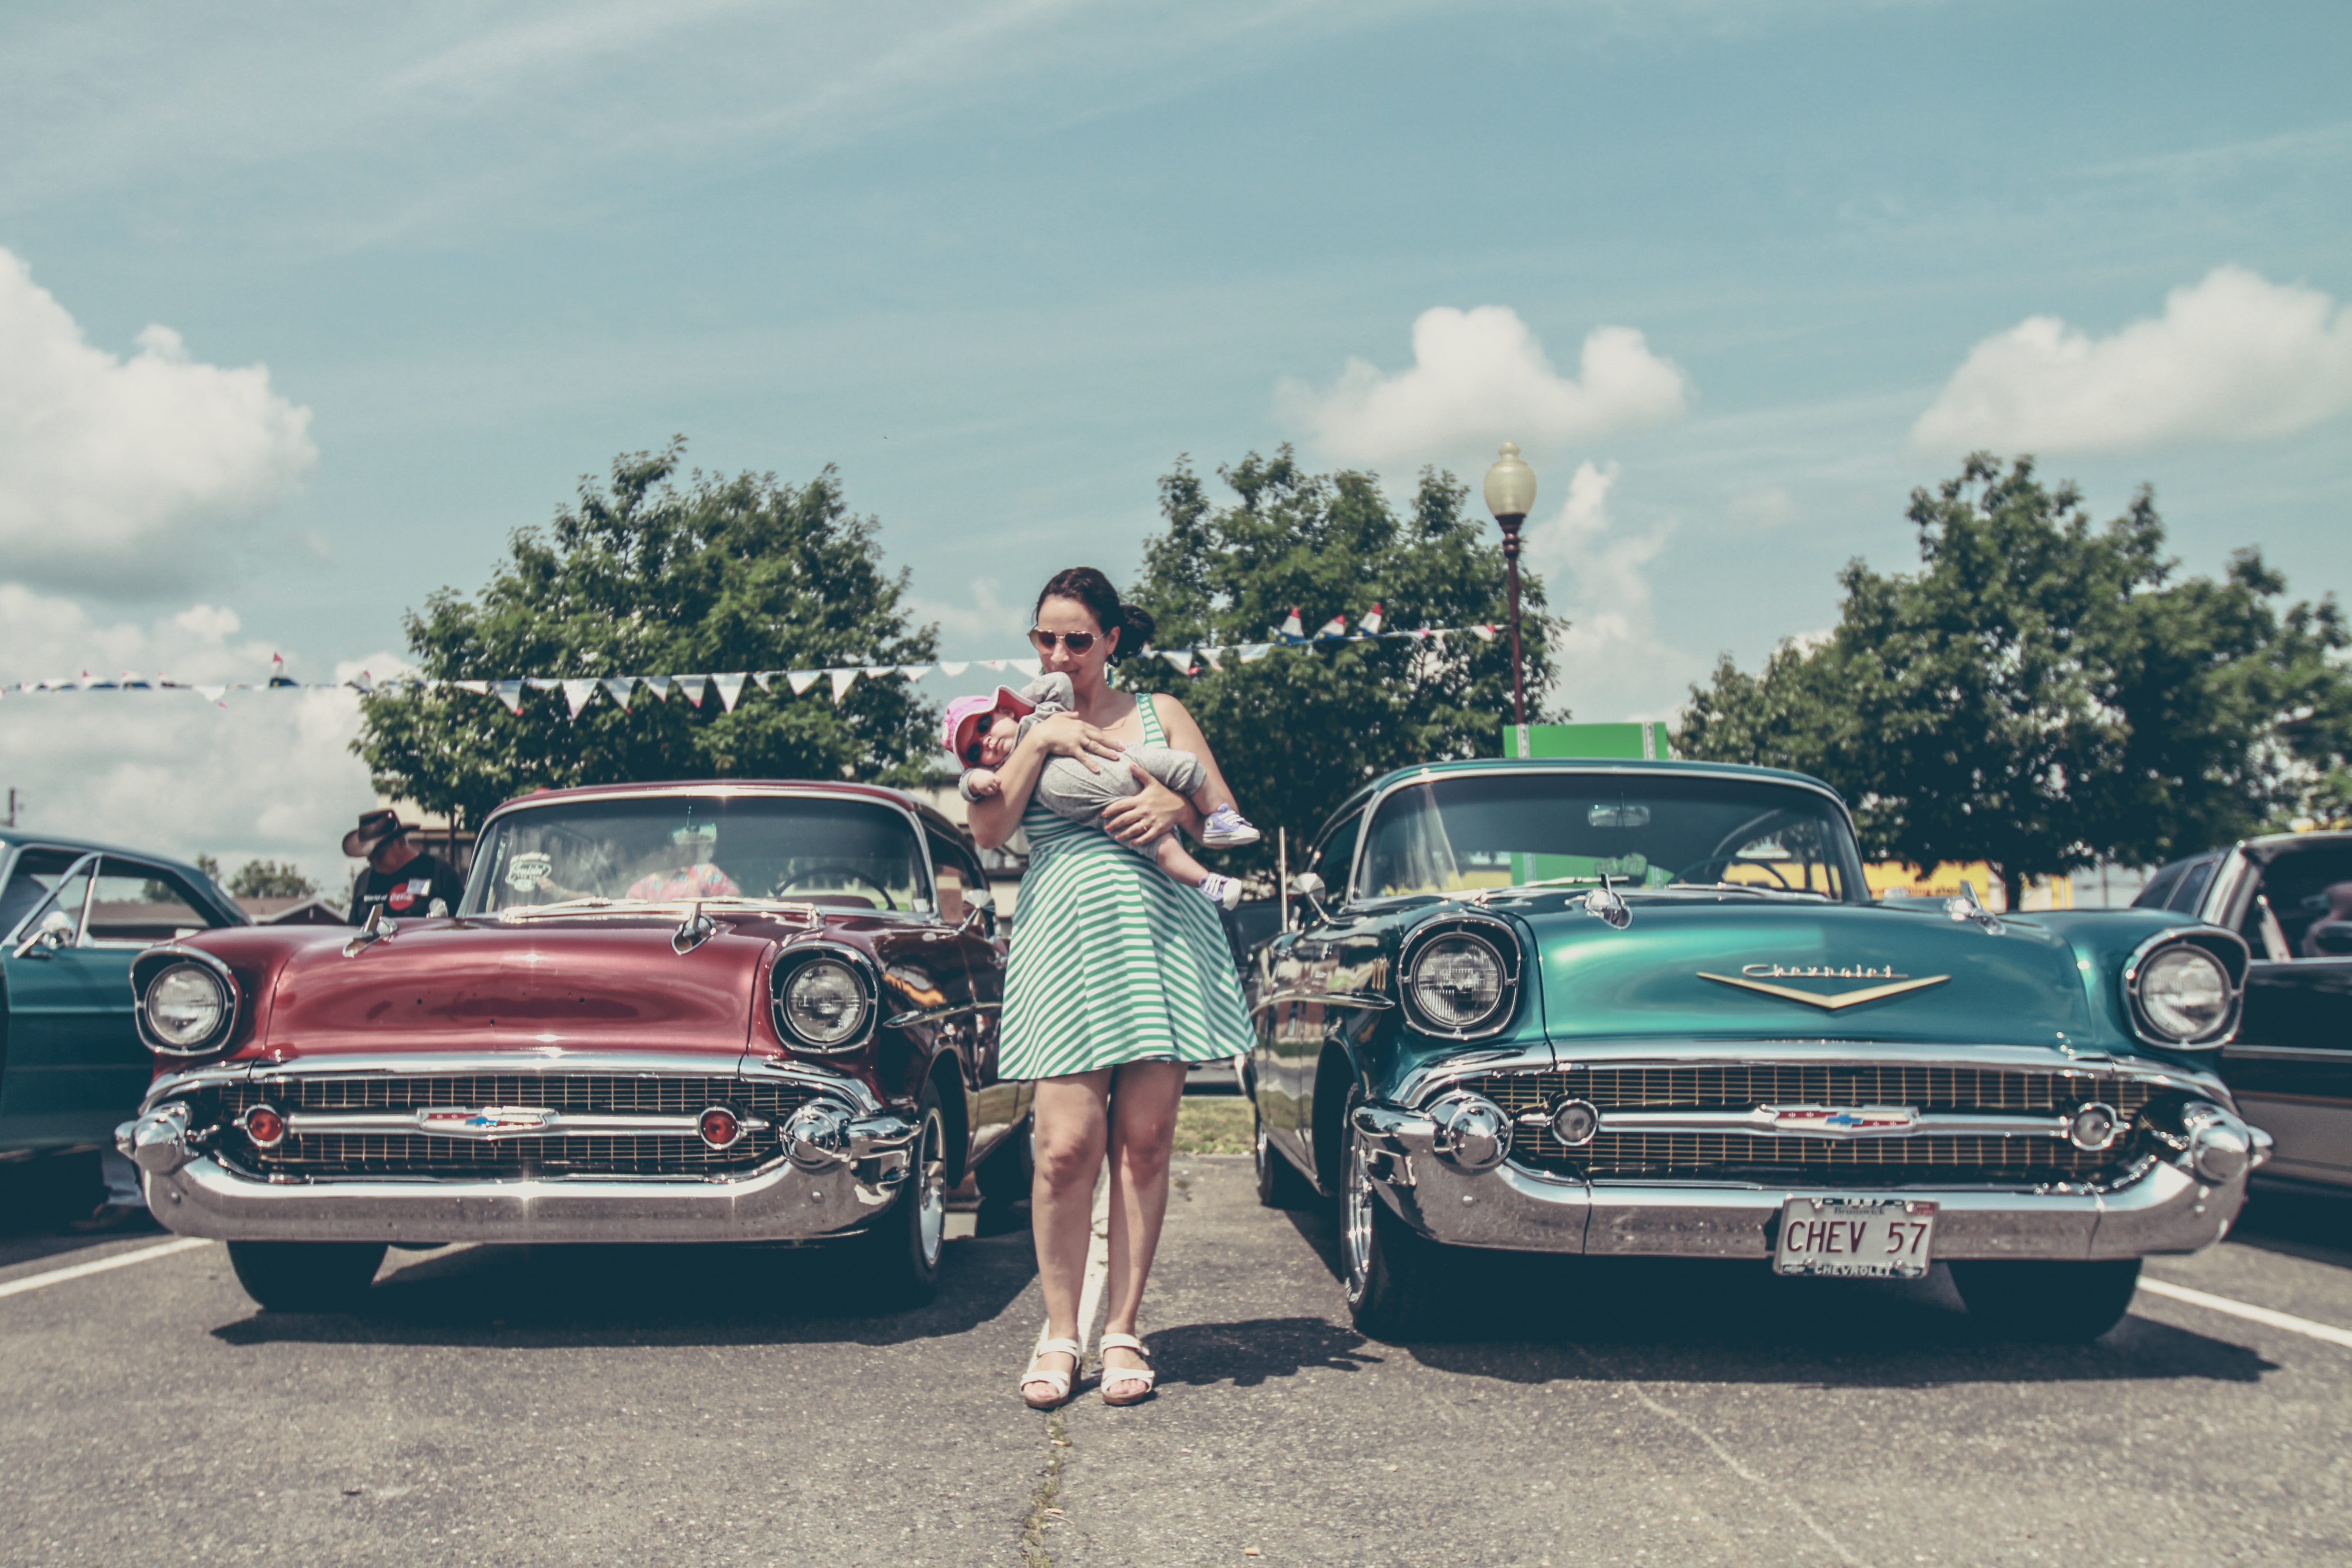
person, car, vehicle, baby, old car, motor vehicle, vintage car, sedan, convertible, antique car, hot rod, land vehicle, automobile make, automotive exterior, compact car, automotive design, luxury vehicle, full size car